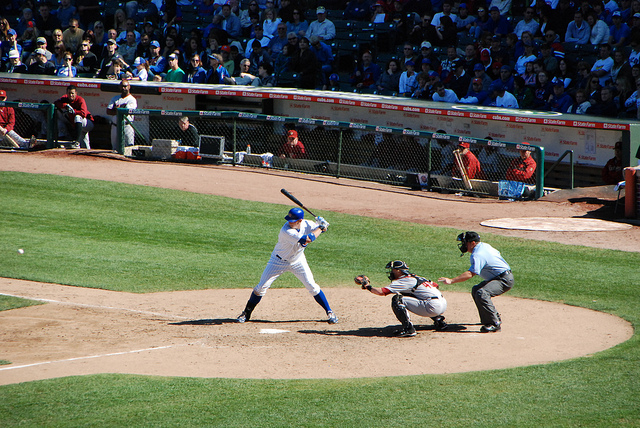
hình ảnh sân nhà của trận đấu bóng chày đang diễn ra